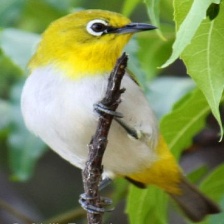
Species: MALAGASY WHITE EYE
Scientific name: ZOSTEROPS MADERASPATANUS